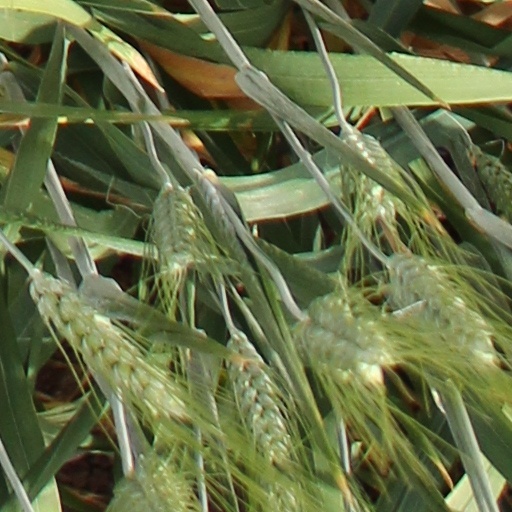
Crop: wheat